2012 in the United Kingdom

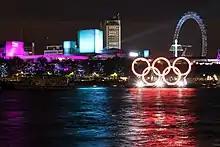
Olympic Rings by the River Thames on 6 August

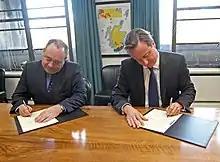
Alex Salmond and David Cameron sign the Edinburgh Agreement

British Prime Minister David Cameron and Scottish First Minister Alex Salmond sign the Edinburgh Agreement – a deal setting out the terms of a referendum on Scottish independence.